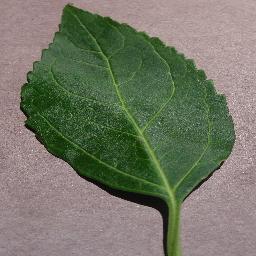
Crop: cherry
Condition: (including_sour)_healthy